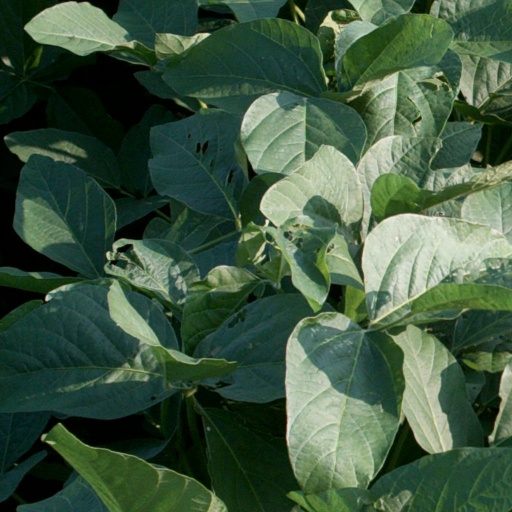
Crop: soybean